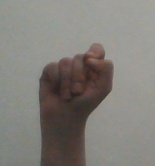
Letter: fa